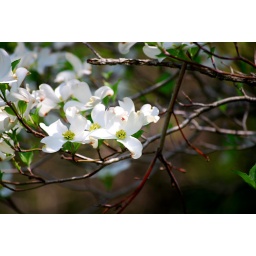
Pretty white blossoms on a tree by the river in the woods.